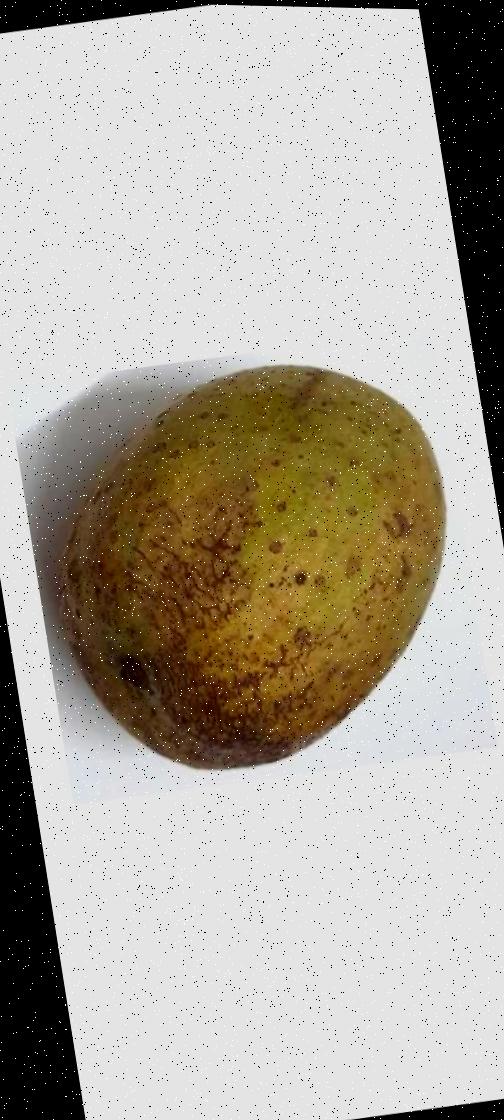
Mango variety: Gourmoti